David Zvi Hoffmann

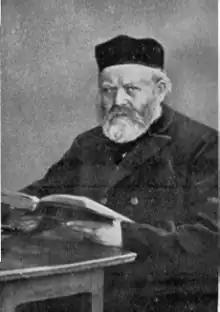
Rabbi David Zvi Hoffmann

David Zvi Hoffmann (November 24, 1843, Verbó, Austrian Empire – November 20, 1921, Berlin), was an Orthodox Rabbi and Torah Scholar. He headed the Yeshiva in Berlin, and published a research on the Pentateuch and Mishna, both in reaction to erstwhile Biblical criticism.